Rusty-crowned babbler

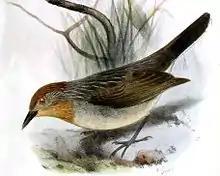
An illustration by Smit

EBird describes it as "A fairly small bird of lowland and foothill forest and edge, with a rufous crown and a gray back and cheek, all with whitish streaks. Also has dark wings and tail with white outer tail feathers, and off-white underparts blending to a pale orange throat. Note the slender black bill. Often joins mixed-species flocks and sometimes hangs upside down while feeding. Somewhat similar to Brown Tit-Babbler, but slightly larger, with a rufous crown and a white belly. Flocks give a jumble of squeaky chattering notes."